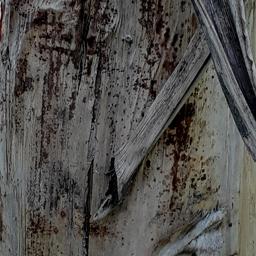
Label: PSEUDOSTEM WEEVIL